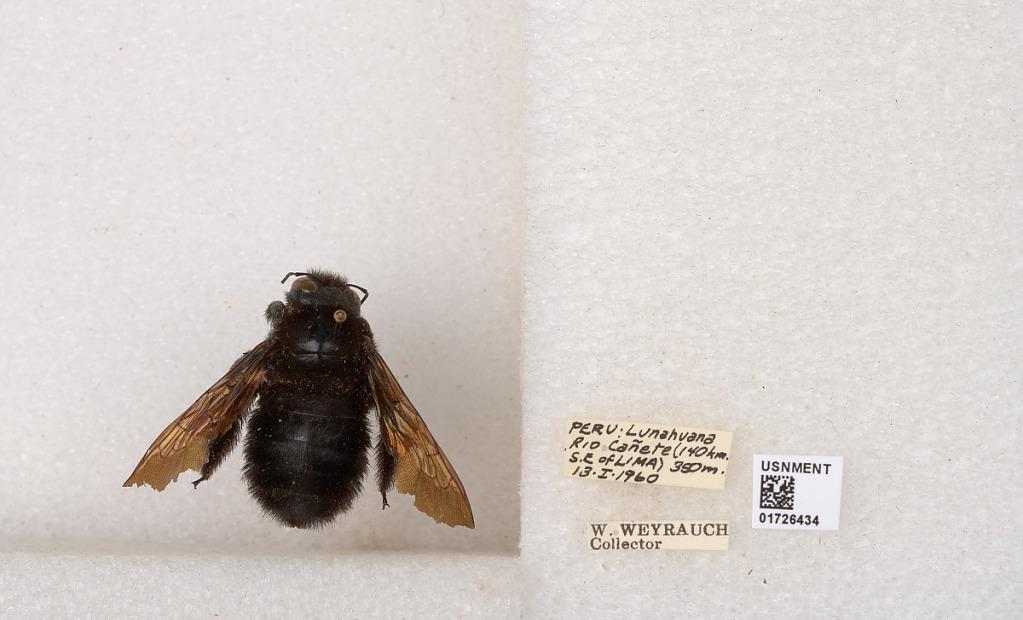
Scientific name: Xylocopa (Neoxylocopa) lachnea Moure
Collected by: W. Weyrauch
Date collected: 1960-1-13
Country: Peru
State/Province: Lima region
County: Canete
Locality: Lunahuana (140 km. S.E of Lima)